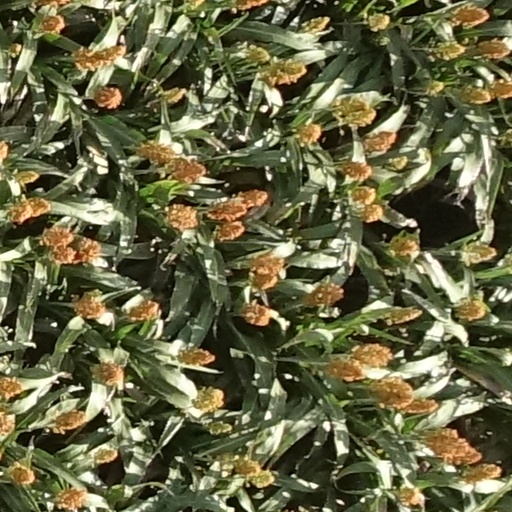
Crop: sorghum